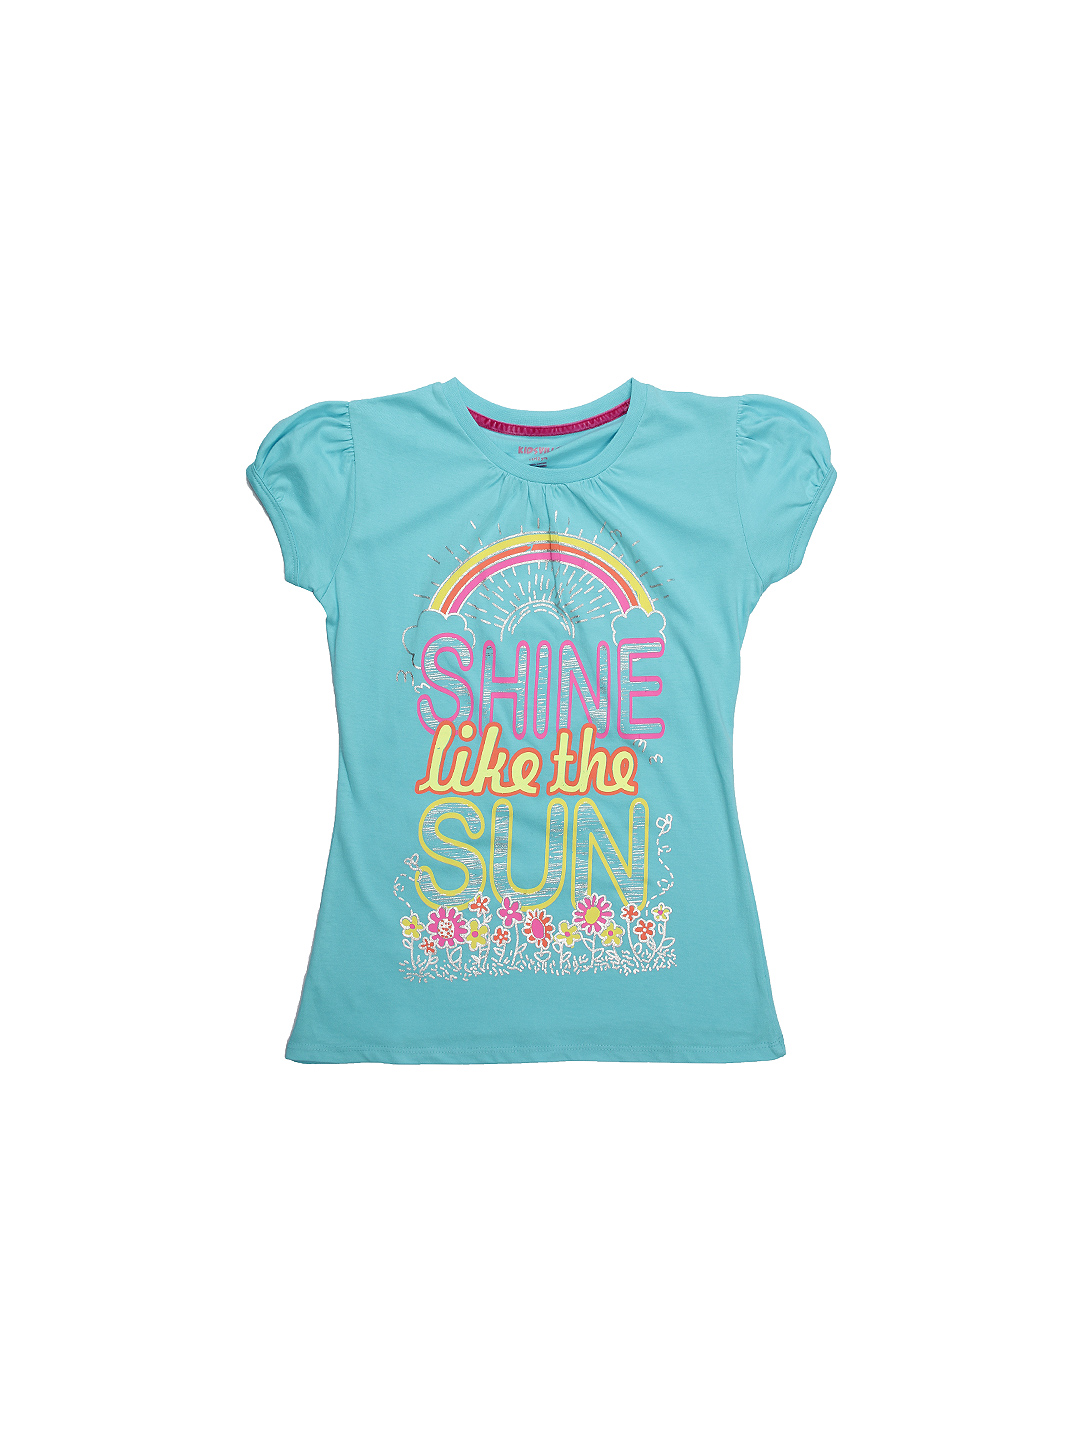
Kids Ville Girls Turquoise Blue Top
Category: Apparel / Topwear / Tops
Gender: Girls
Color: Turquoise Blue
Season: Summer 2012
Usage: Casual